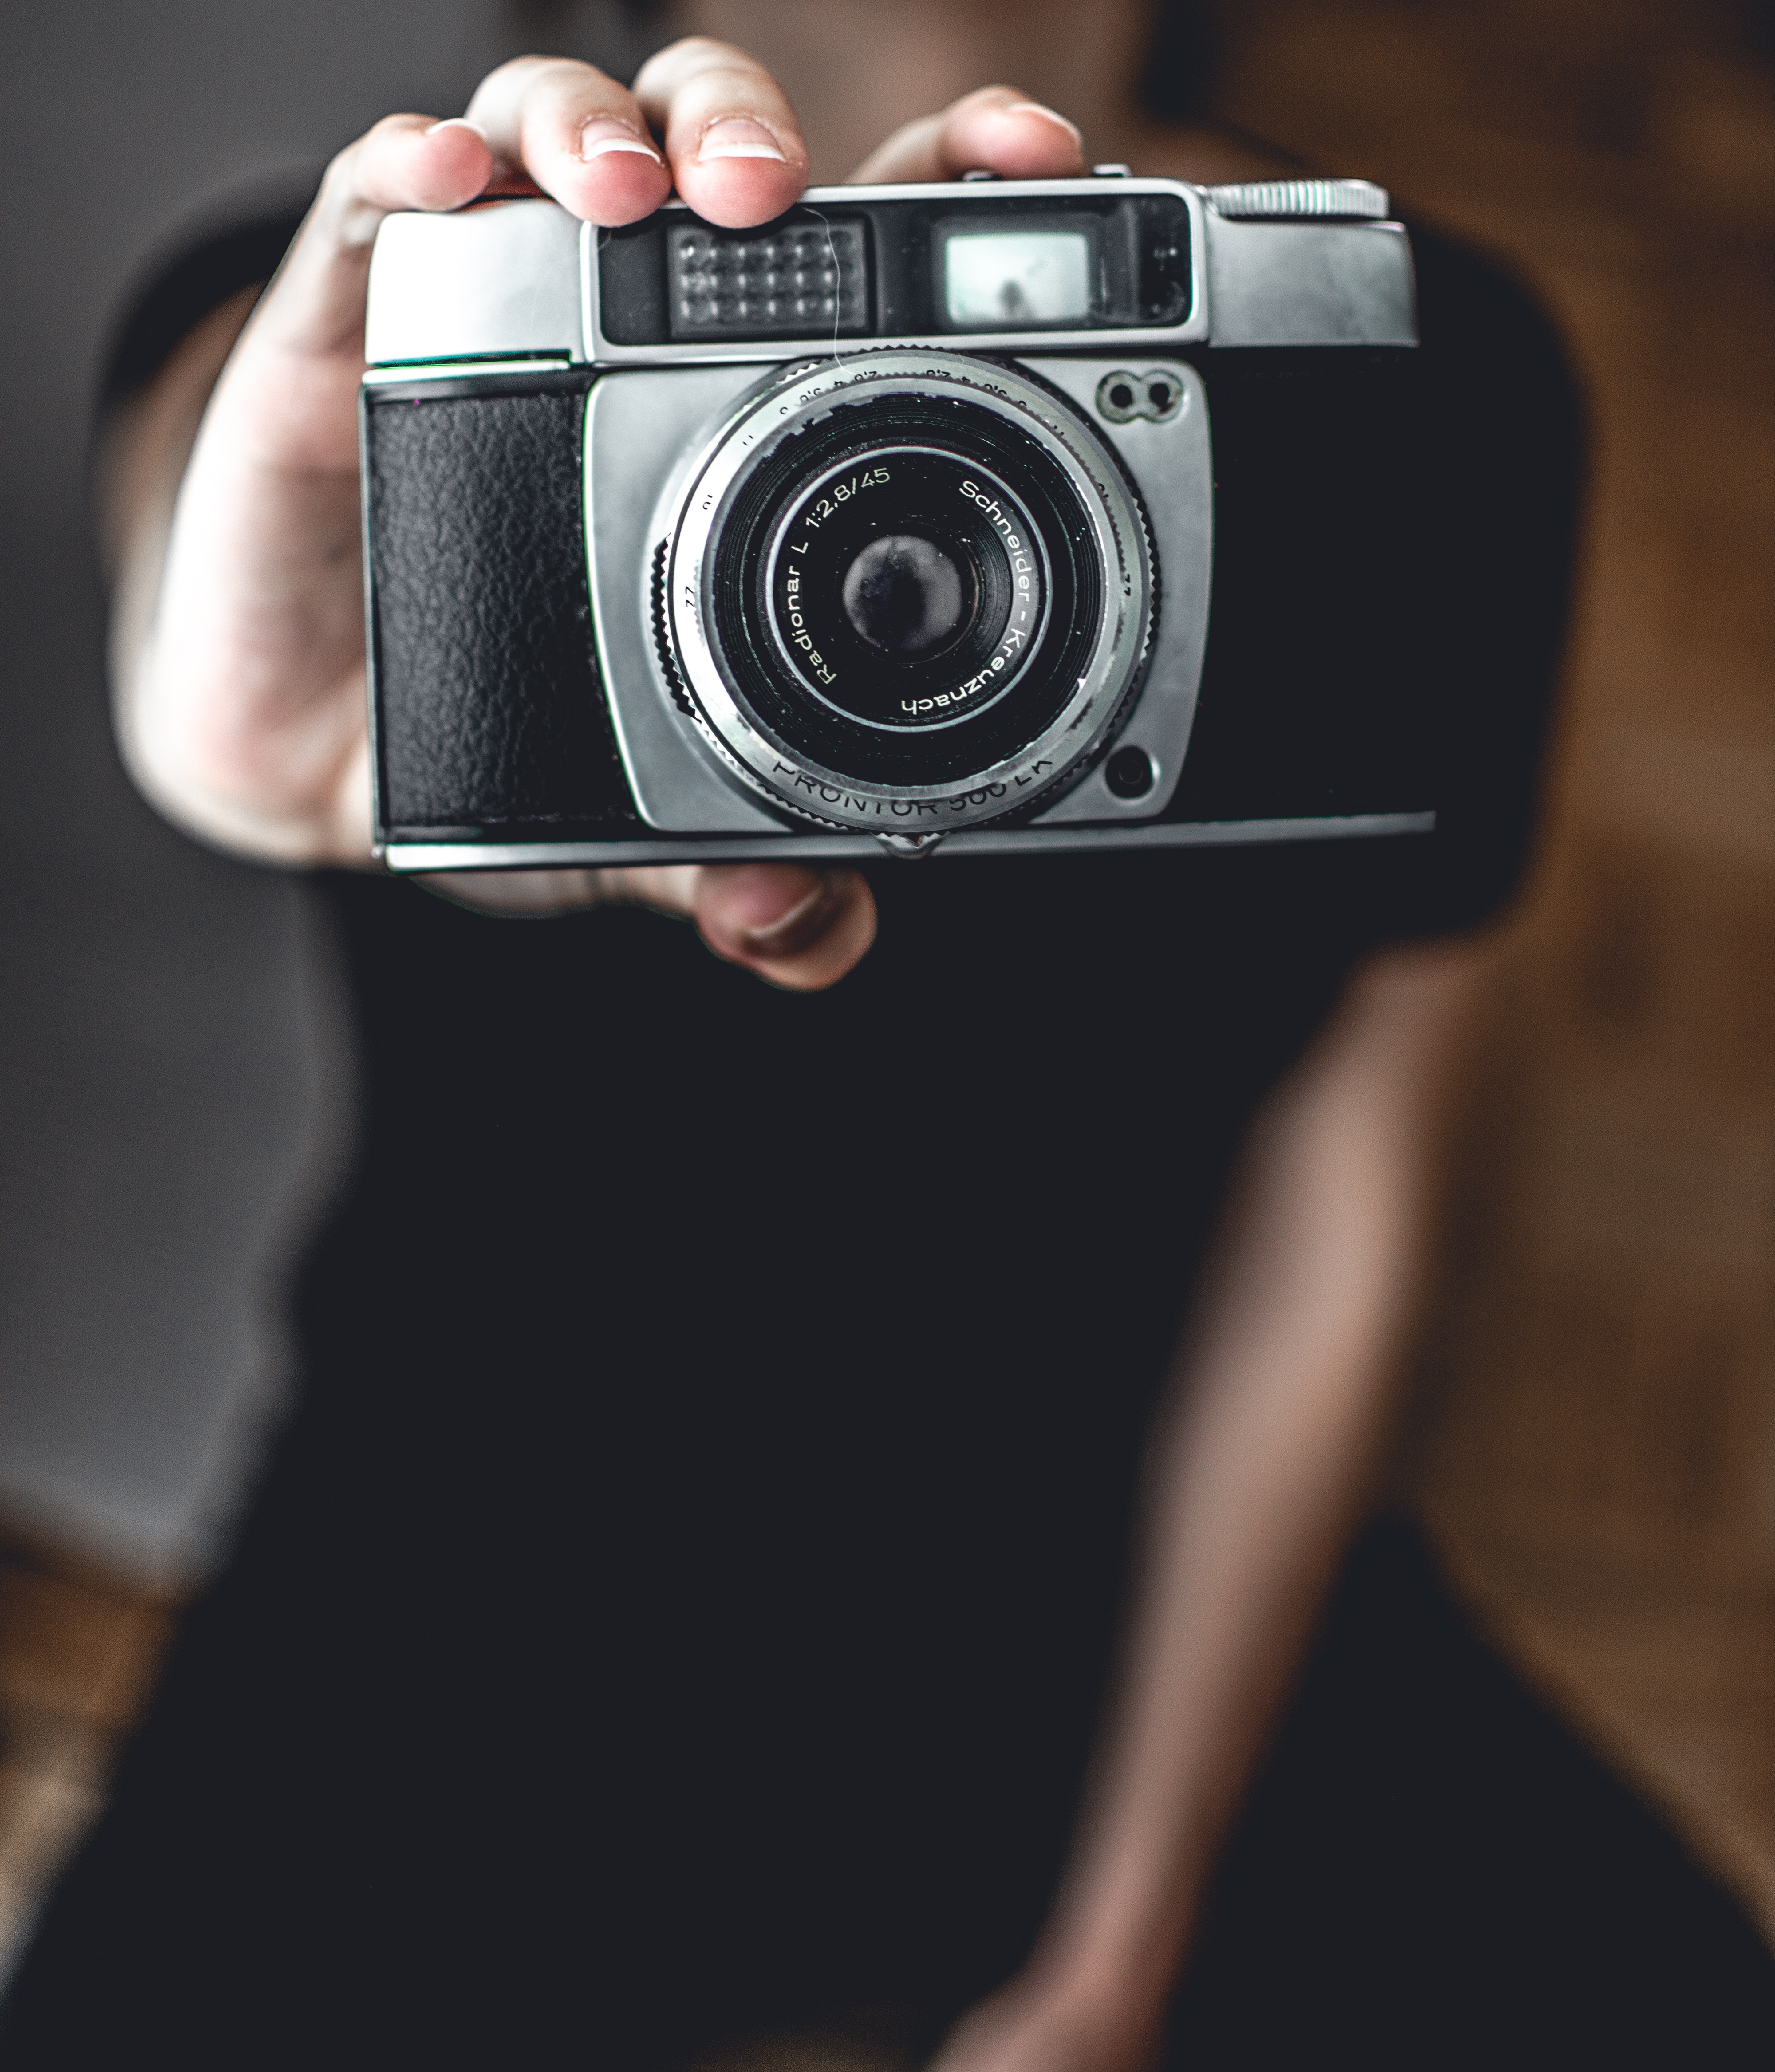
camera, cameras optics, single lens reflex camera, digital camera, photography, product, photographer, camera lens, mirrorless interchangeable lens camera, digital slr, close up, reflex camera, camera accessory, flash photography, film camera, macro photography